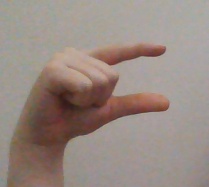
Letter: dal